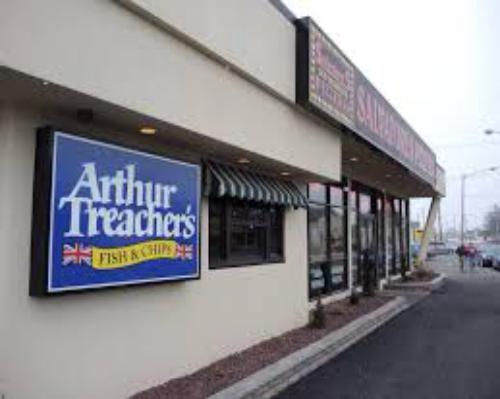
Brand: Arthur Treacher's Fish & Chips
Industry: Food